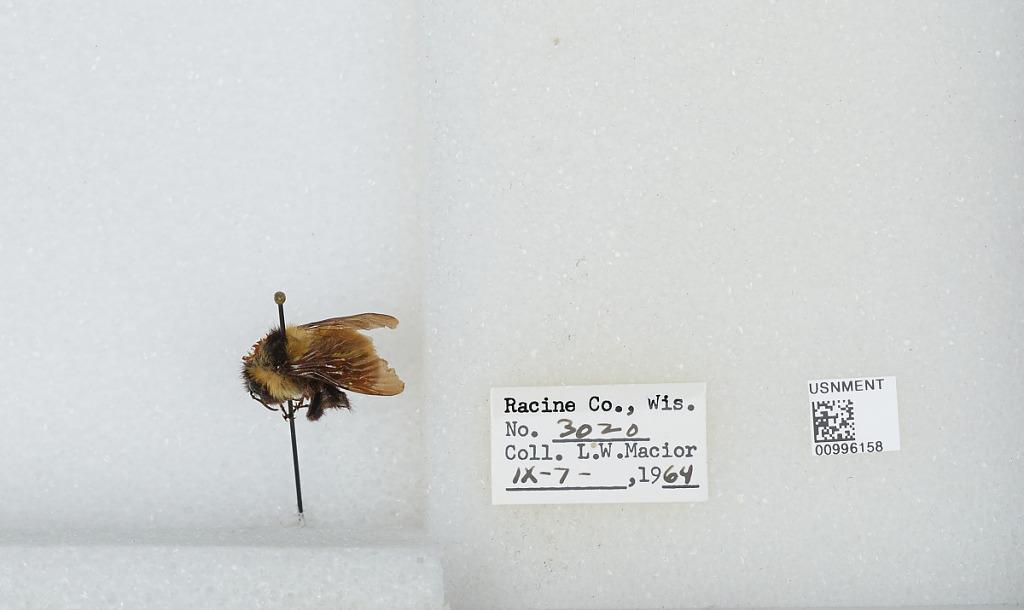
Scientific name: Bombus (Fervidobombus) fervidus fervidus (Fabricius)
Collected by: L. Macior
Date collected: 1964-9-7
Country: United States
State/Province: Wisconsin
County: Racine
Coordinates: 42.78, -87.76